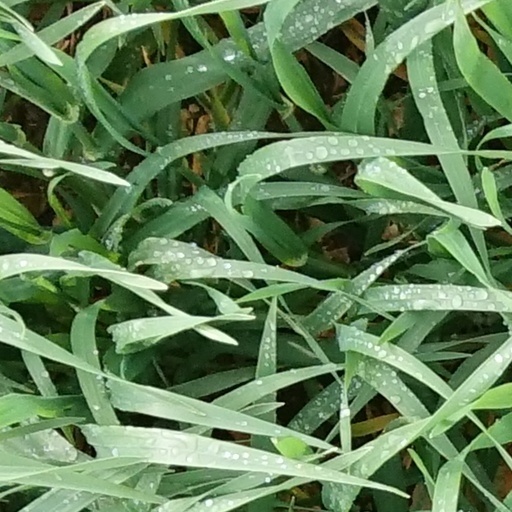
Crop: wheat